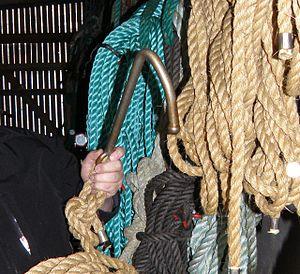
Le grindadráp, aussi nommé plus simplement le grind, est le nom donné à la tradition culturelle de chasse aux cétacés en vigueur dans les Îles Féroé. La traduction littérale du mot féroïen grindadráp est « mise à mort des baleines ». Historiquement, le grindadráp se pratiquait aussi à Terre-Neuve, au Groenland et dans d'autres archipels de l'Atlantique Nord comme les Orcades ou les Shetland mais, de nos jours, seules les Îles Féroé continuent à pratiquer cette chasse.